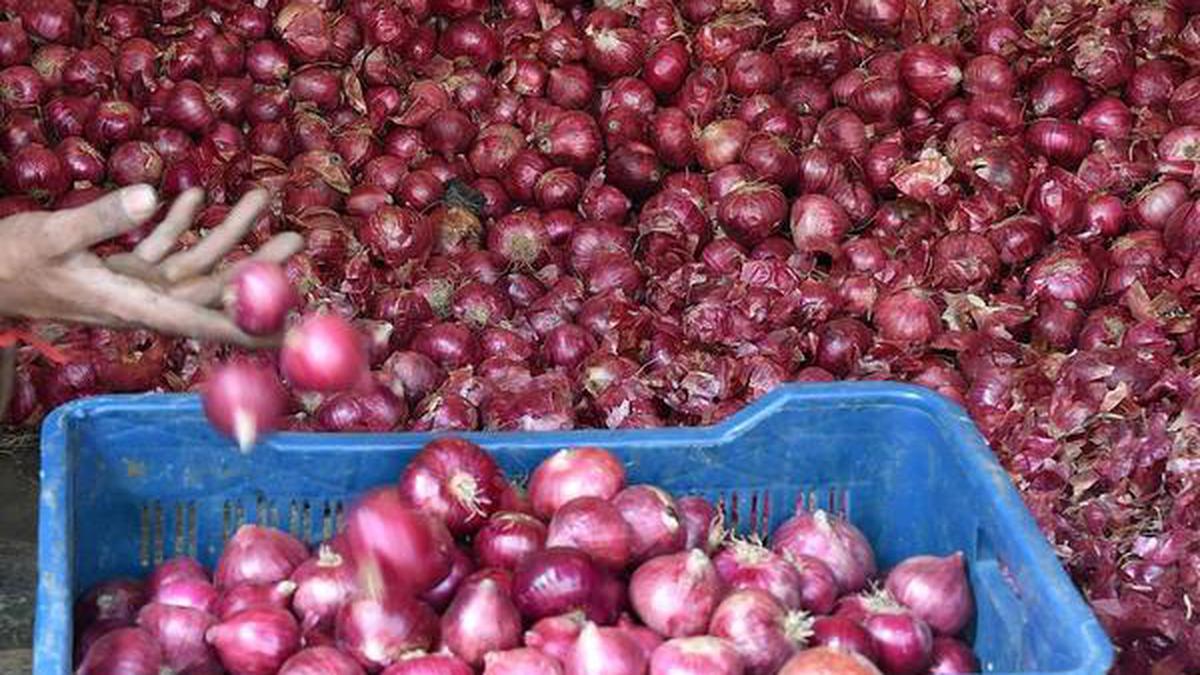
Ni moja ya eneo ambalo mkulima amevuna kwa wingi zao la biashara lilijulikanalo kama vitunguu, zao ambalo limesheni kwa wingi, ikiwa ni matokeo ya kilimo bora na cha kisasa kilichotumiwa na mkulima, kilimo ambacho kimekuwa na msaada na faida kwa wakulima wengi, kwa kuwaingizia faida kubwa.